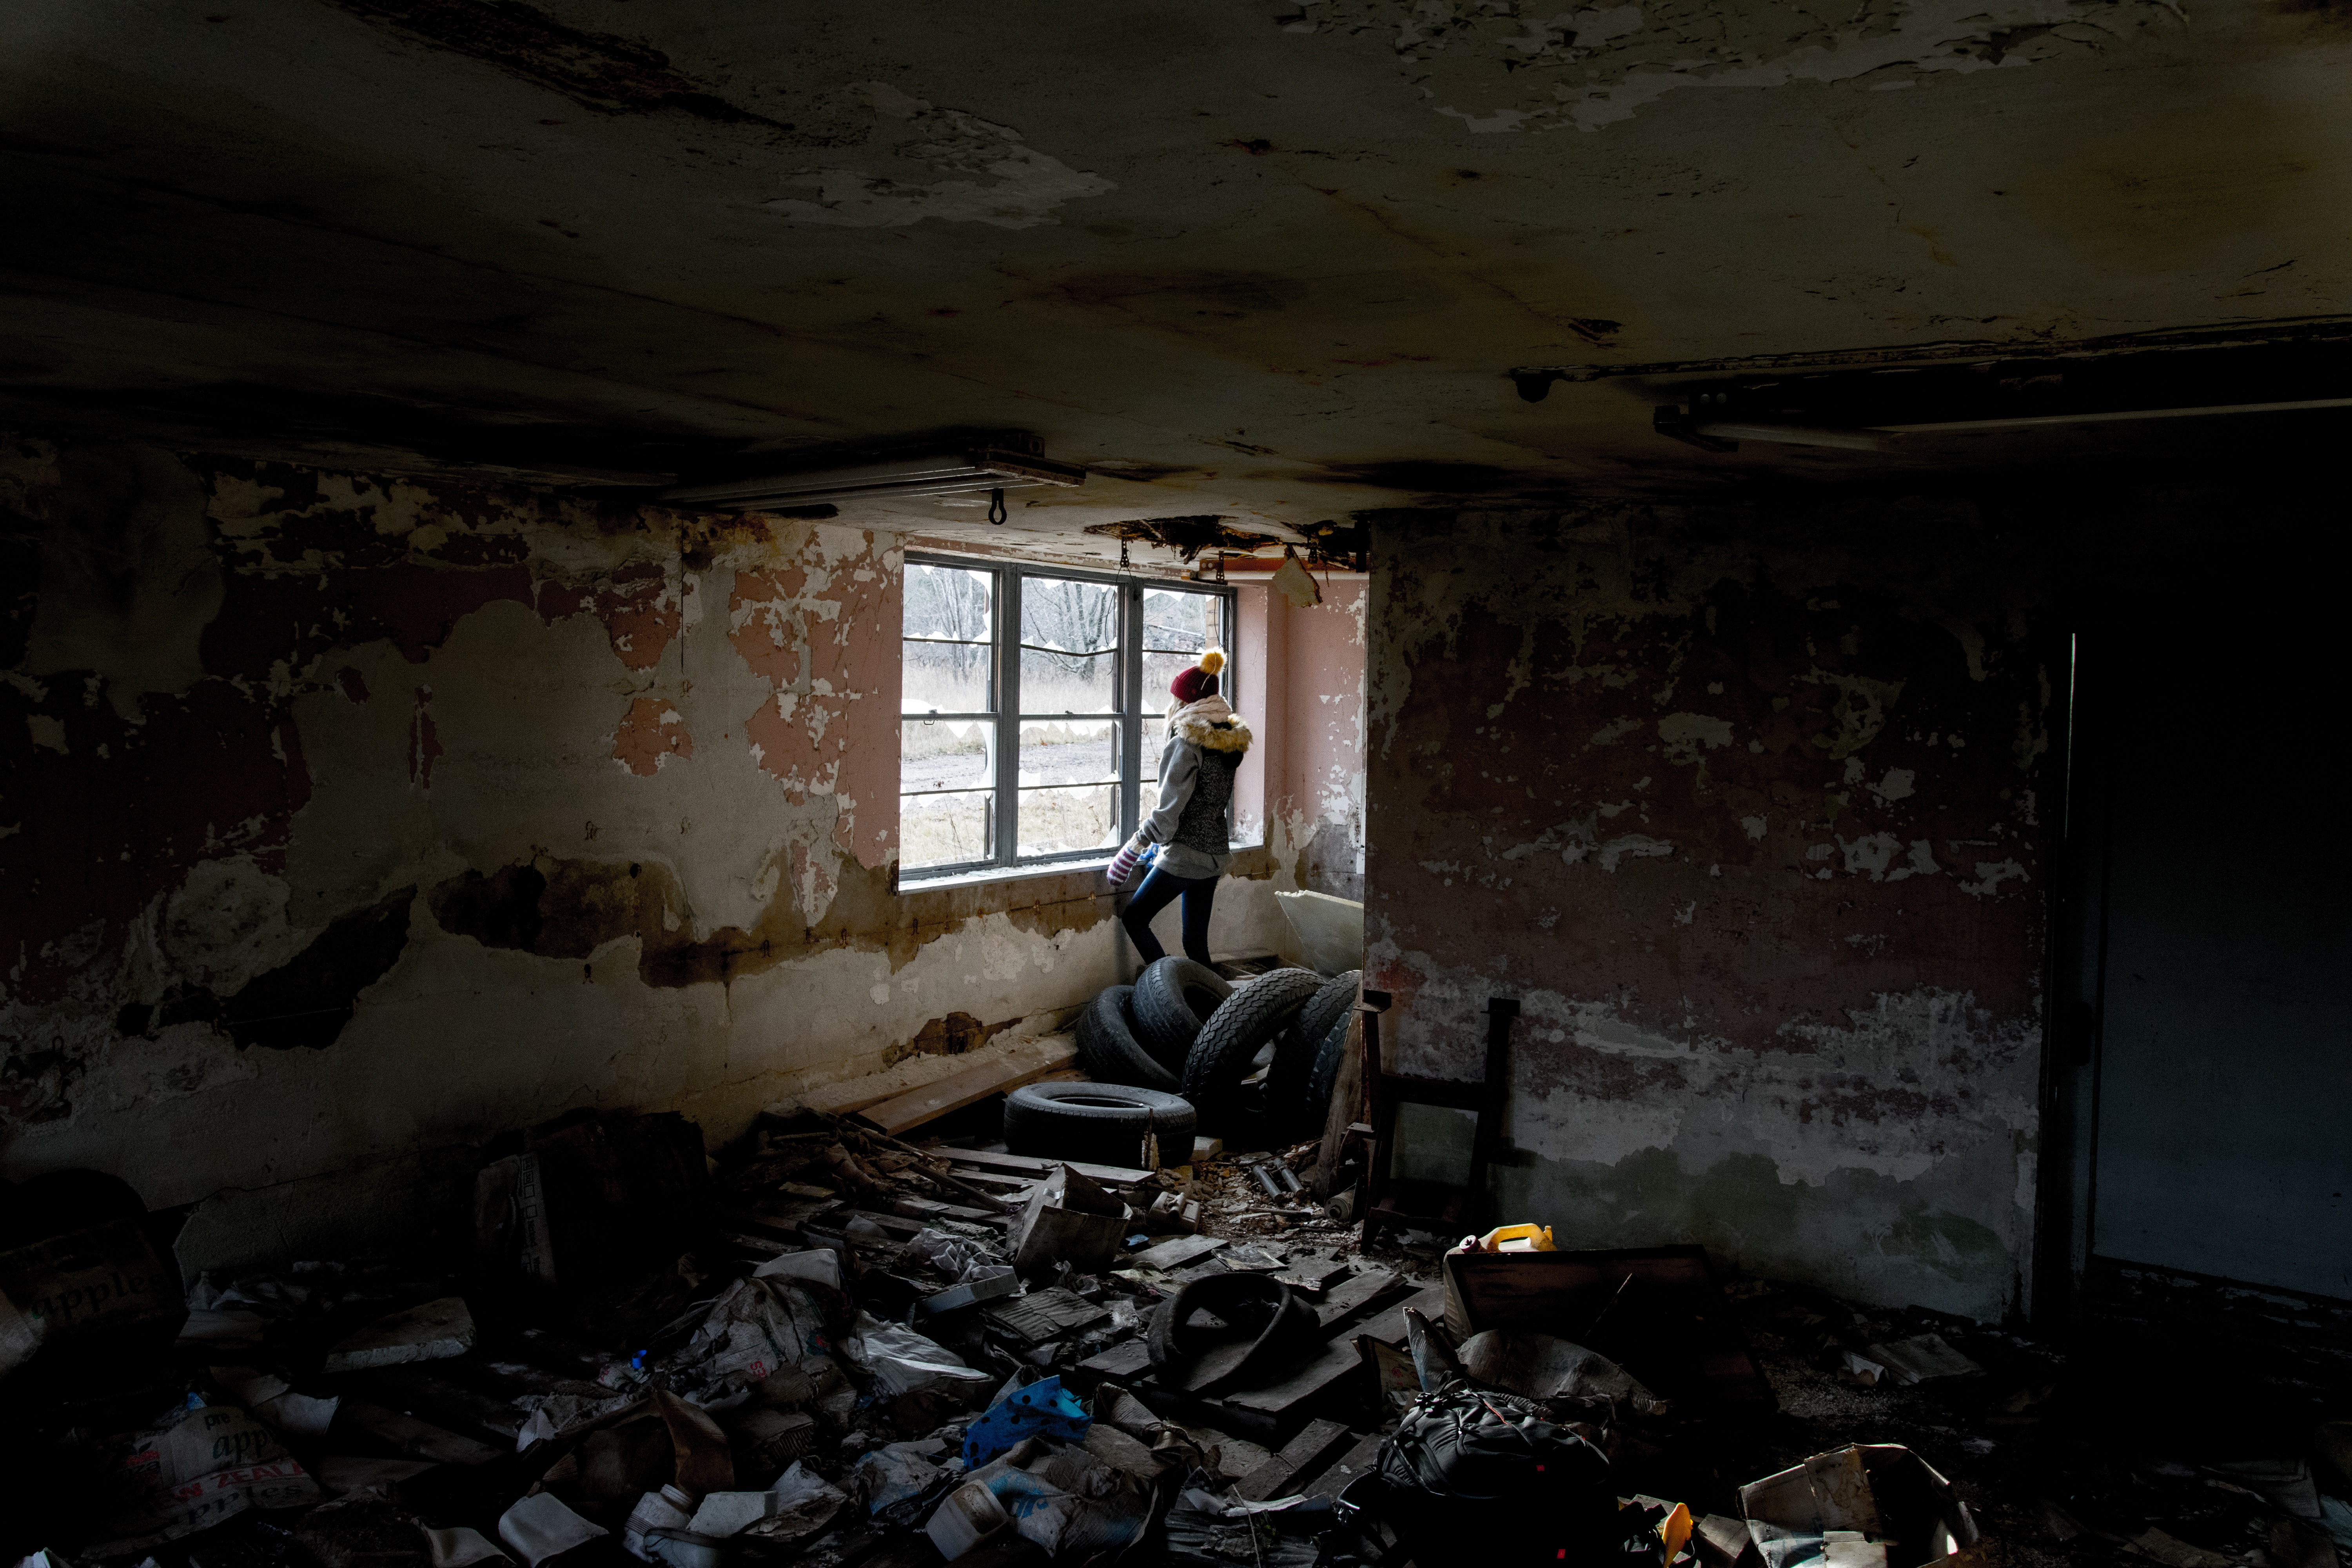
light, wall, darkness, room, screenshot